Linda November

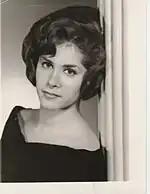
Linda November 1963

At the age of 16, she got a lucky break because of a visit to a podiatrist. The doctor had an office at Broadway and 42nd Street, in what had been a fashionable Knickerbocker Hotel suite in the early 1900s, the New York residence of opera singer Enrico Caruso (1873–1921). So the doctor would often entertain visitors who were there to see the Caruso memorabilia. While she herself was at the office, November met another patient who had contacts in the music industry, and she sang an impromptu audition. The patient was impressed, and put her in touch with one of his contacts, manager Gus Schirmer (of the Schirmer Music publishing family), who was looking for "pretty sopranos" for his summer musicals. Schirmer introduced her to Broadway composer Richard Rodgers, who became her mentor, and through Schirmer, November also auditioned for other producers such as Lawrence Kasha. She obtained work as a performer in the 1963 summer musical season in Dallas, Texas, but despite many auditions, could never land a job in Broadway theatre (according to November, this was because she never had the exact look that a particular show was looking for). Then Schirmer got her a job singing at an industrial musical for Ford Motor Company, where she met many other successful musicians, singers, and composers such as Ray Charles. He began incorporating her into sessions with the Ray Charles Singers, a group of performers with a rotating membership that would sing in close harmonies, often on productions with singer and television personality Perry Como, or as backup singers for other recordings. This launched November's career as a studio singer, as she worked on a contract basis for many different productions. From 1962 to 1967 November would rotate in and out as part of the Ray Charles Singers, sometimes seen on Perry Como's "Kraft Music Hall" variety program. She can also be heard as a backup singer on some Frank Sinatra recordings, such as the soprano voice in the background of the 1967 song, "The World We Knew".